Jeff Smith (boxer)

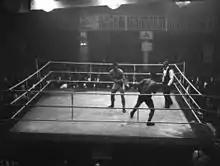
Smith (right), during his bout with Georges Carpentier

Smith made his pro debut in 1910 (the same year of the death of famed Middleweight Champion Stanley Ketchel), beating Ray Hatfield by newspaper decision over four rounds. On February 20, 1912, Smith beat future World Middleweight Title holder George Chip on points over fifteen rounds in what turned out to be a heated battle. His next notable challenge was against another future Middleweight titleholder in Mike Gibbons, with whom he drew over 10 rounds as decided by newspaper reporters. On October 11, 1913, Smith faced yet another future champion in French fighter and future Light Heavyweight champ Georges Carpentier. Despite a late rally by Smith, Carpentier used his vaunted technique beat him decisively in a twenty round decision.